Kasbah Mosque, Marrakesh

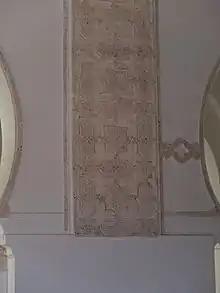
Stucco decoration around the arches of the westernmost aisle

The mosque is roughly square in plan. The floor plan of the mosque is notable for being dominated by the size of its courtyard and for the division of the courtyard into five parts: a large central rectangular courtyard and four minor rectangular courtyards at its corners. The four smaller courtyards are placed in two symmetrical pairs around the main courtyard: two on the west side, two on the east, and separated from the main courtyard by an arcade of arches. The large roofless space formed by these five courtyards is surrounded by the indoor prayer hall on one side (to the south) and by a roofed gallery running along the other three sides. The space between each pair of auxiliary courtyards is taken up by a narrow roofed aisle as well – essentially projections of the surrounding gallery. The main courtyard features two fountains: one in the center and a larger one closer to the northern entrance. The two secondary courtyards that are closest to the prayer hall each feature their own central fountain as well. As in other mosques, these fountains serve for ablutions before prayer.